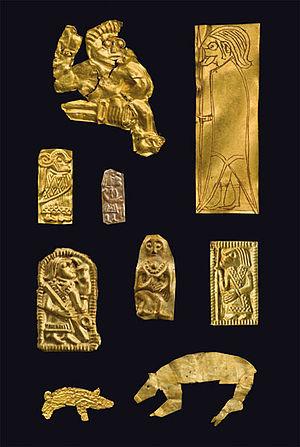
Les amulettes de Sorte Muld sont des figurines votives gravées dans des plaquettes d’or massif, découvertes dans les environs de Svaneke au nord-est de l'île danoise de Bornholm. Elles datent du VIᵉ siècle, lorsque Sorte Muld était un comptoir et un centre d’artisanat actif. Les autres comptoirs de l'époque étaient Åhus et Helgö en Suède, Dankirke à Ribe, Gudme au Danemark, Borg, Klepp, les îles d’Öland et de Gotland en Norvège.